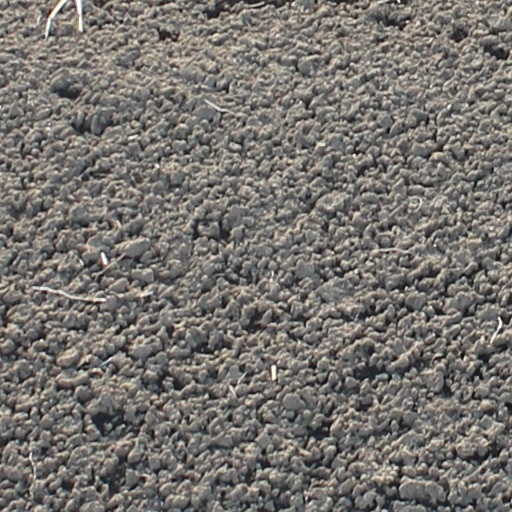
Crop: wheat